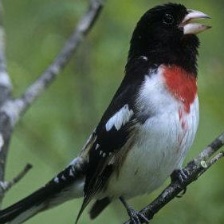
Species: ROSE BREASTED GROSBEAK
Scientific name: PHEUCTICUS LUDOVICIANUS